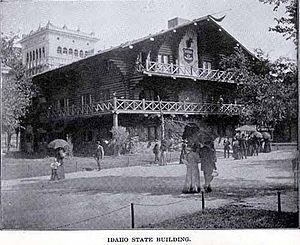
Idaho Building pour l'Exposition universelle de 1893 à Chicago était une construction en rondins de conception rustique conçue par l'architecte Kirtland Cutter. C'était une attraction populaire, visitée par environ 18 millions de personnes. La conception et l'aménagement intérieur du bâtiment ont été un précurseur majeur du mouvement Arts and Crafts. La structure se trouvait à l'extrême nord de Jackson Park, à plus d'un kilomètre et demi du Forestry Building, auquel elle faisait référence.